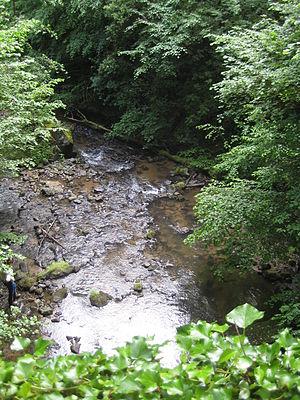
La monne à saint-saturnin, puy de dôme